Little Caesars Arena

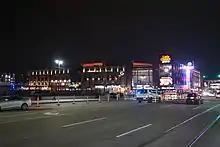
Little Caesars Arena in December 2018.

The first regular season college basketball games held at Little Caesars Arena were played on December 16, 2017, with a doubleheader featuring the Michigan Wolverines playing the Detroit Mercy Titans, and the Michigan State Spartans playing the Oakland Golden Grizzlies.